Lapley Priory

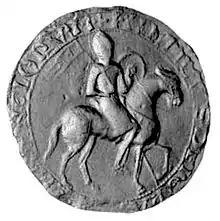
Henry I's royal seal, showing the King on horseback.

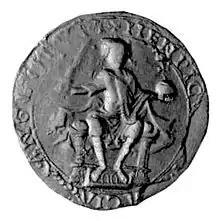
Henry I seated on his throne.

The greater part of St. Rémy's estates were already in its hands by 1086, when the Domesday Book, for reasons unknown, included the Lapley and Marston estates under Northamptonshire, although acknowledging that they were in Cuttlestone Hundred, which is part of Staffordshire. Domesday records that: